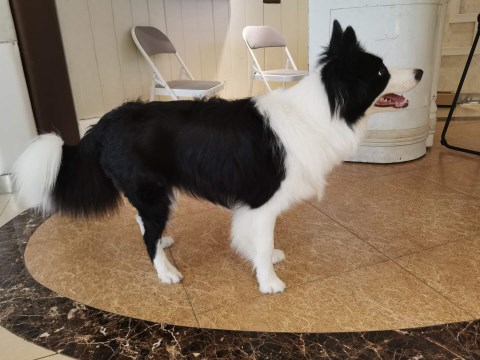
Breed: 2594-n000109-Border_collie